Japanese community of Düsseldorf

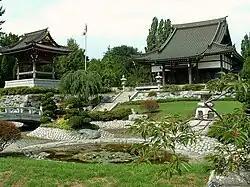
Eko House of Japanese Culture

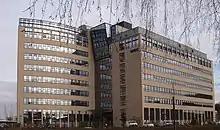
NEC Europe headquarters in Düsseldorf

There is a Japanese community in Düsseldorf, Germany. The city and its surrounding regions has hosted Japanese companies since the 1950s, and there are 636 Japanese-related companies in the state of North Rhine-Westphalia. Around 7,000 (2021) Japanese nationals live in its capital city Düsseldorf.